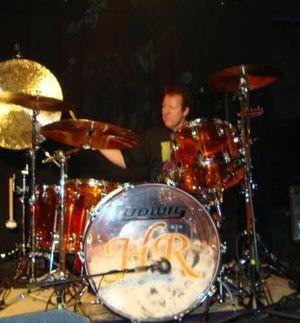
Herman Rarebell est un batteur allemand plus connu pour avoir été le batteur et l'un des compositeurs du groupe allemand de hard rock Scorpions de 1977 à 1995, jouant sur huit albums studio.